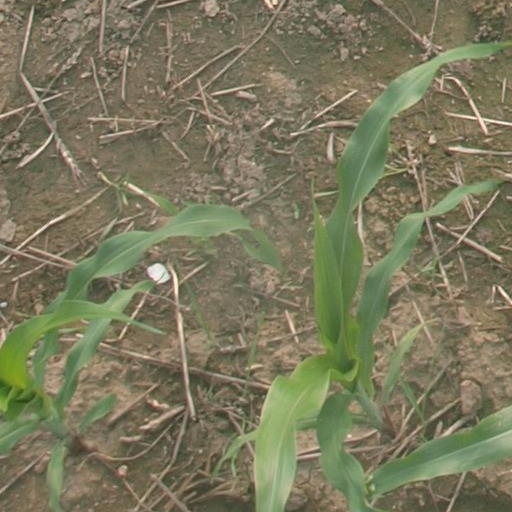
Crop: maize; corn